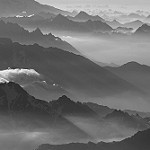
Label: B & W